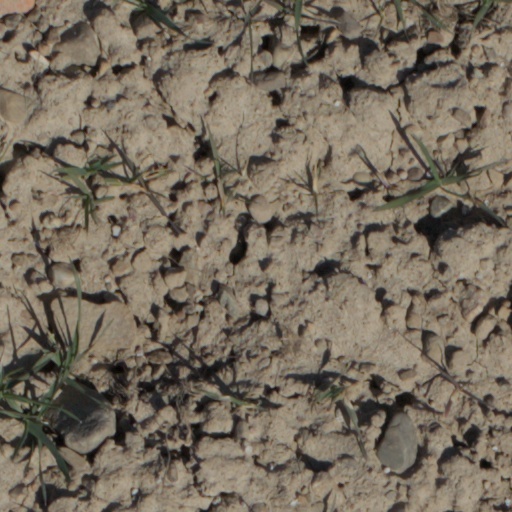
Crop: wheat